Wyoming State Capitol

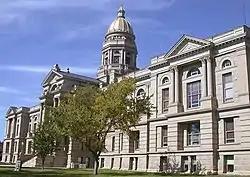
The facade as it was extended during 1915 with the House and Senate chambers in the end pavilions

The capitol is located north of downtown Cheyenne. The exterior approach to the front steps of the capitol features the State Seal in granite.